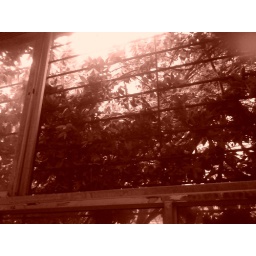
The window in front of my desk at office...Rains!!